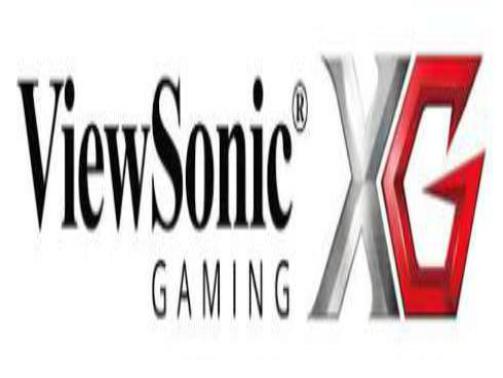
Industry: Electronic